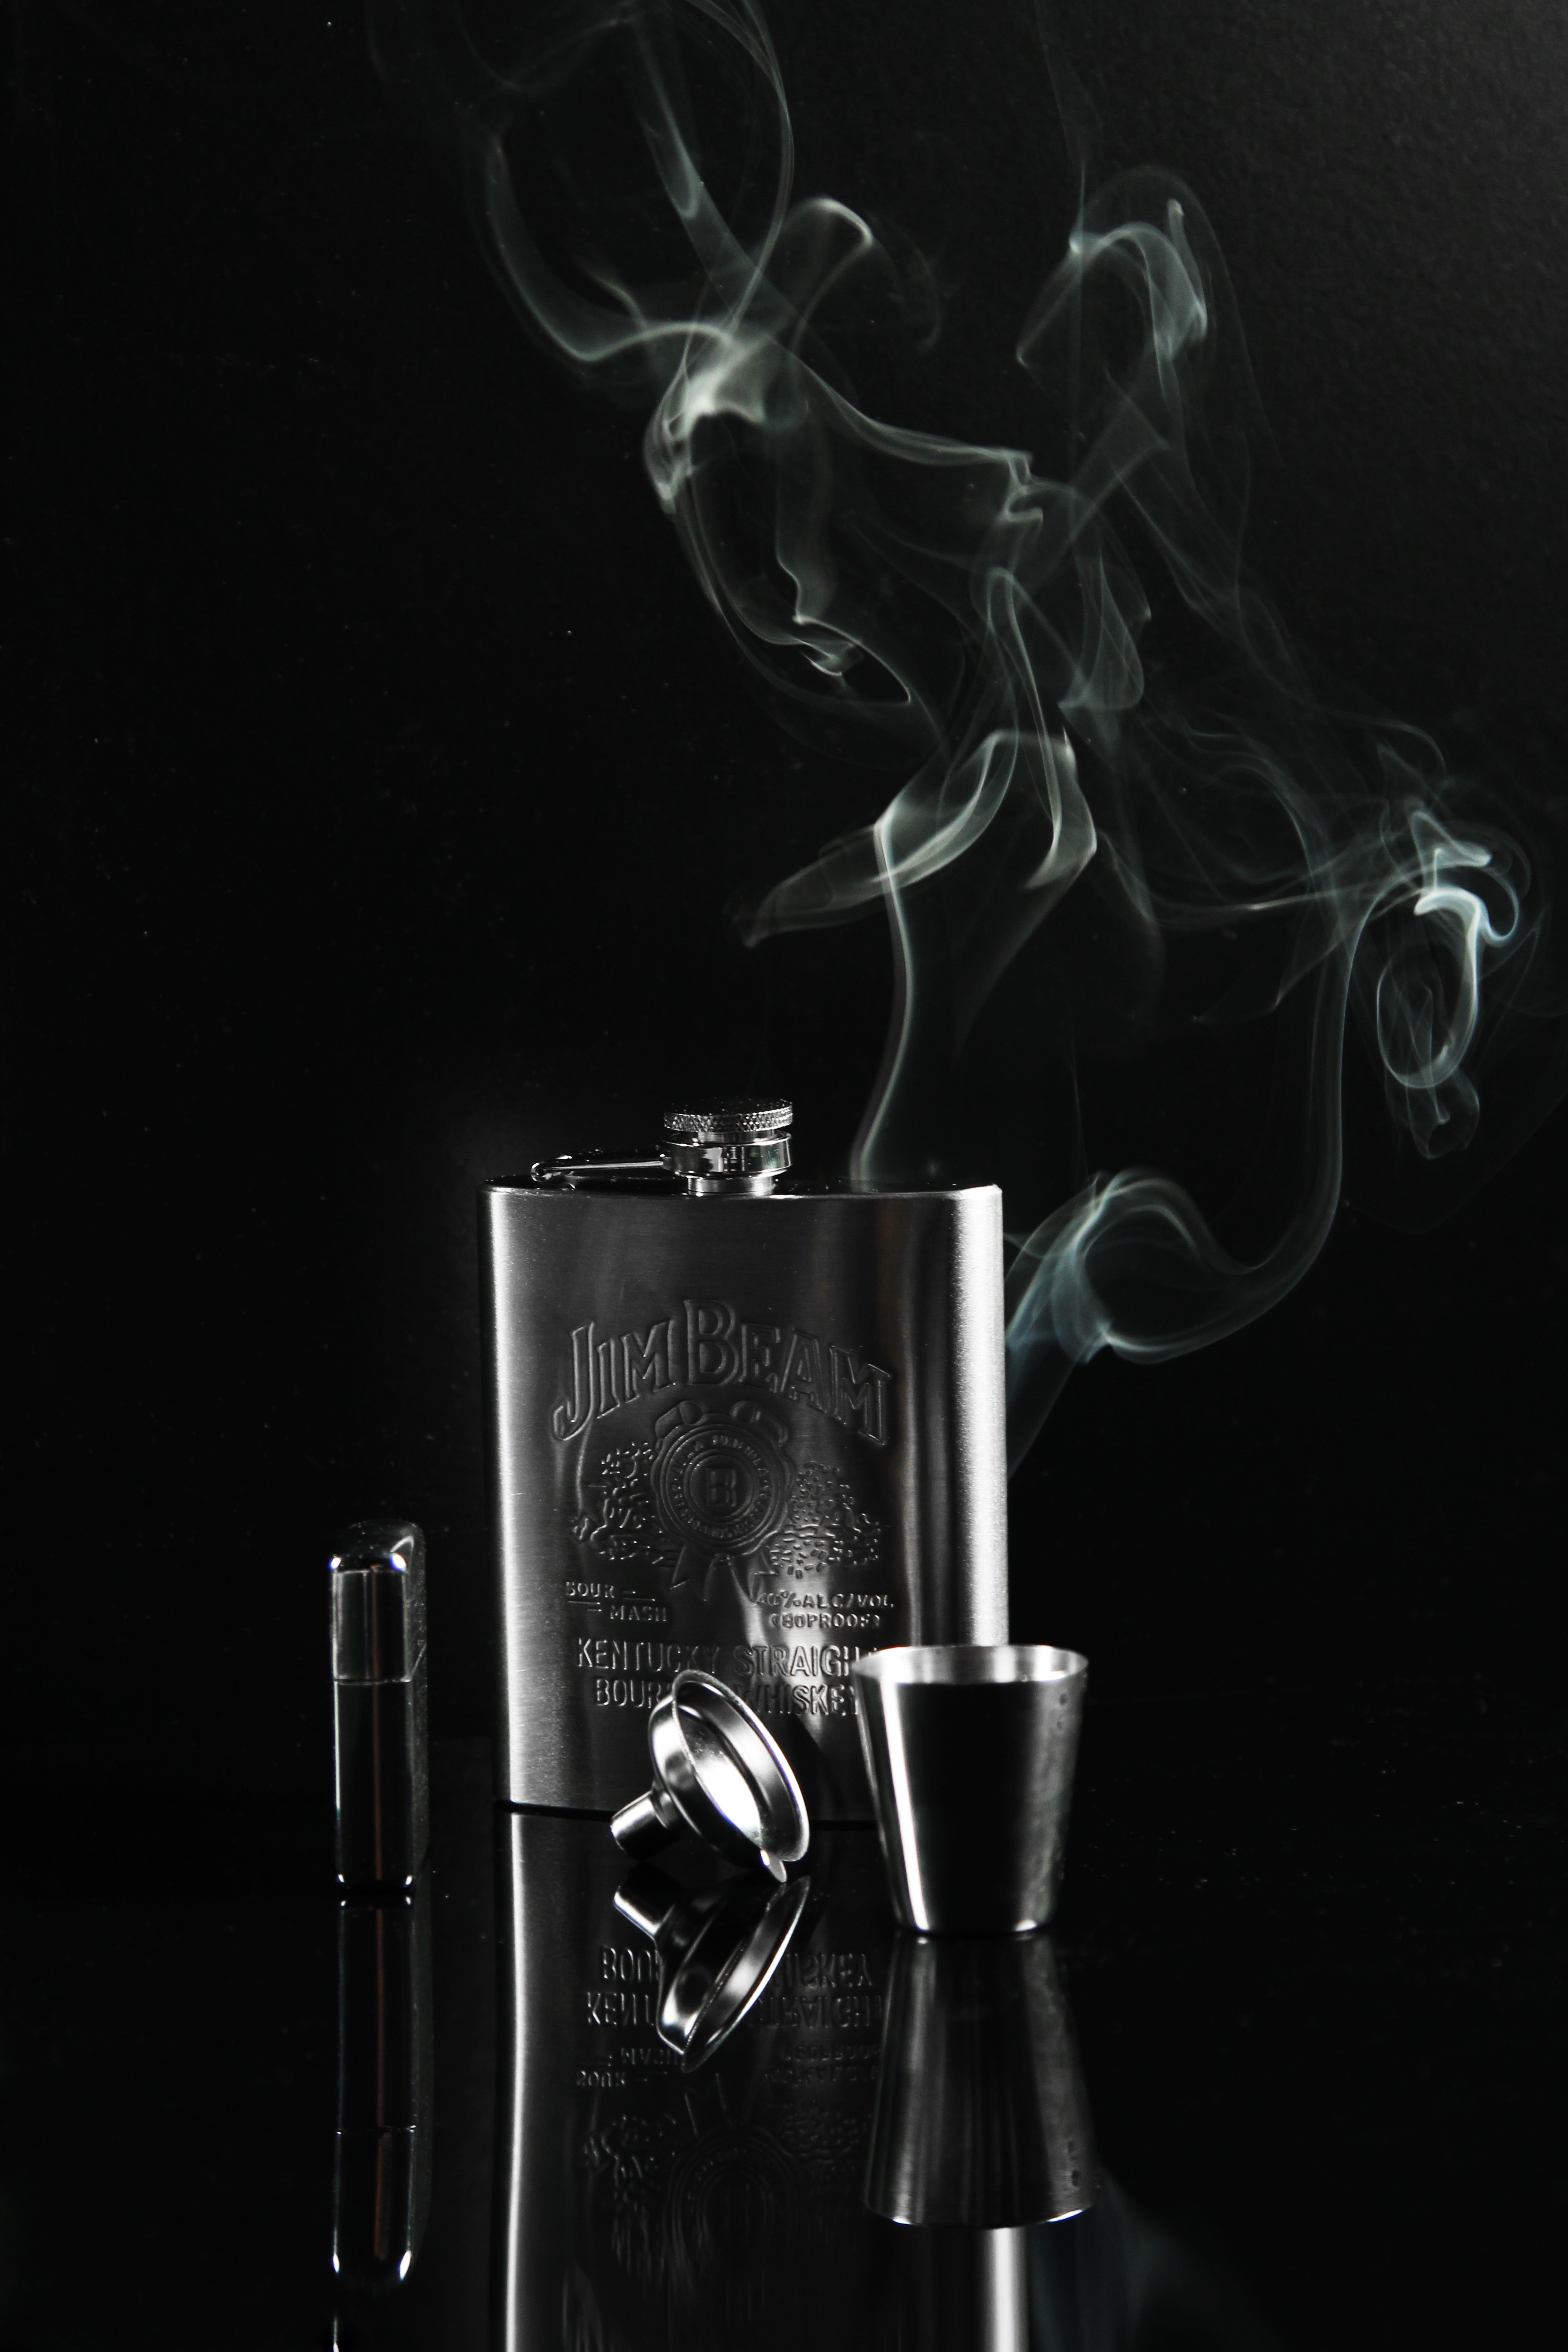
light, black and white, glass, smoke, darkness, lighting, alcohol, whiskey, font, reflector, still life photography, monochrome photography, commercial photography, flagon, ji muliang